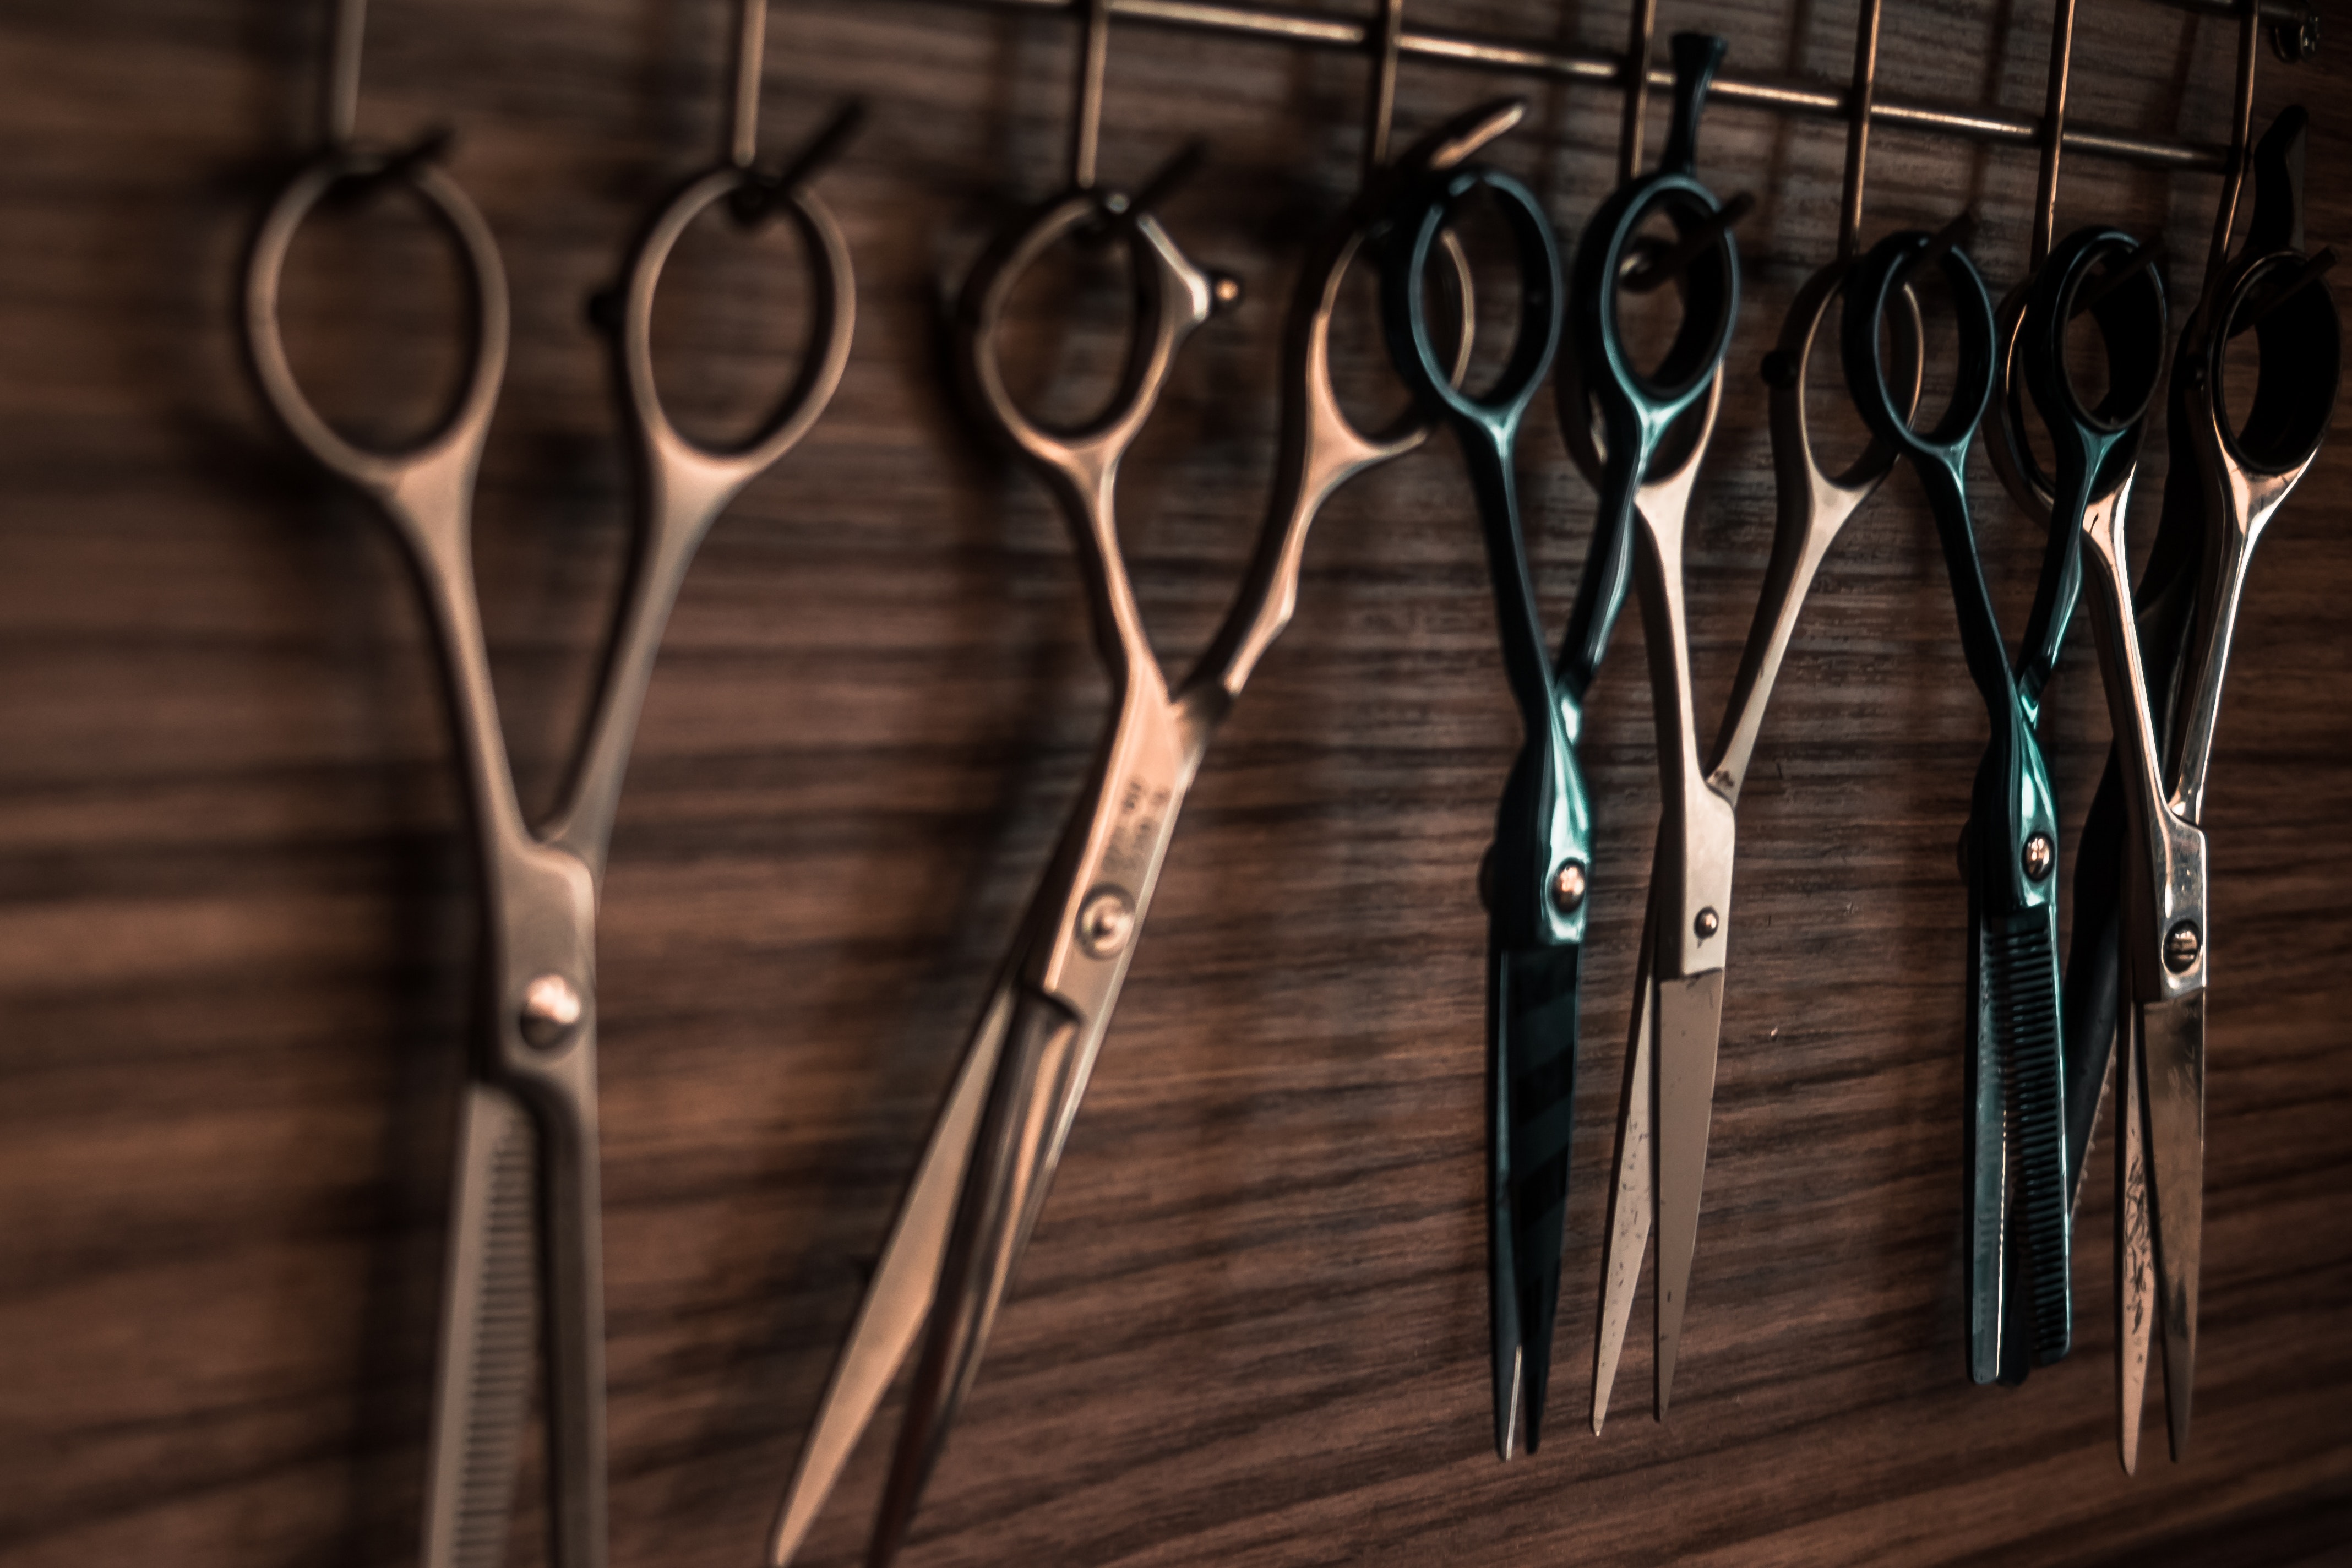
scissors, Surgical instrument, metal, still life photography, medical equipment, tool, wood, Household silver